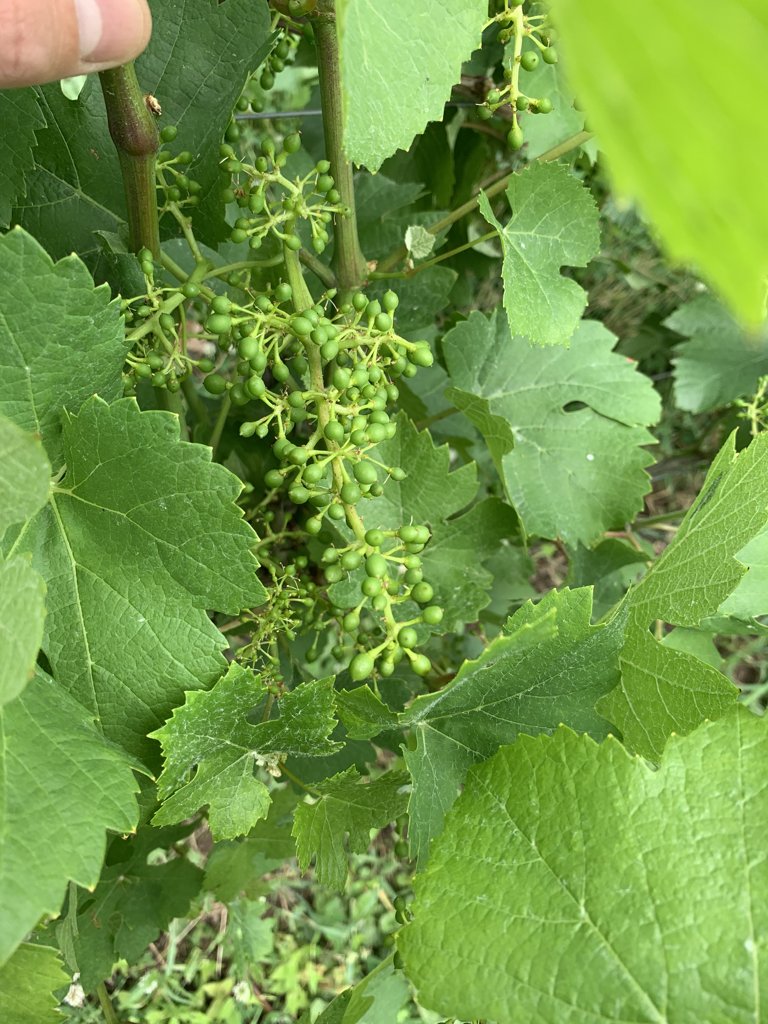
Berries visible: 229
Grape clusters: 3